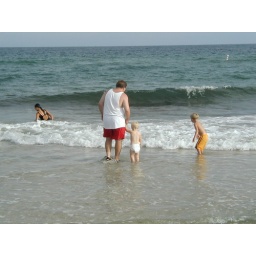
boys in ocean